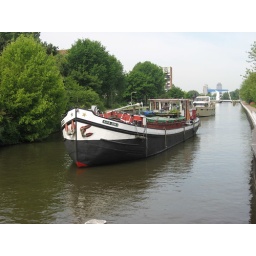
Diemen, older ship waiting for the bridge in Diemen, Weespercanal.